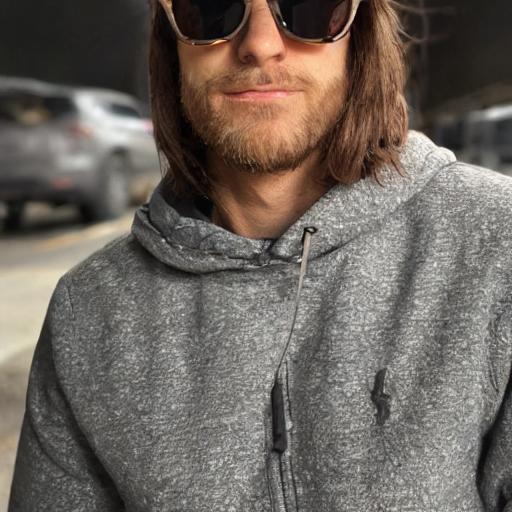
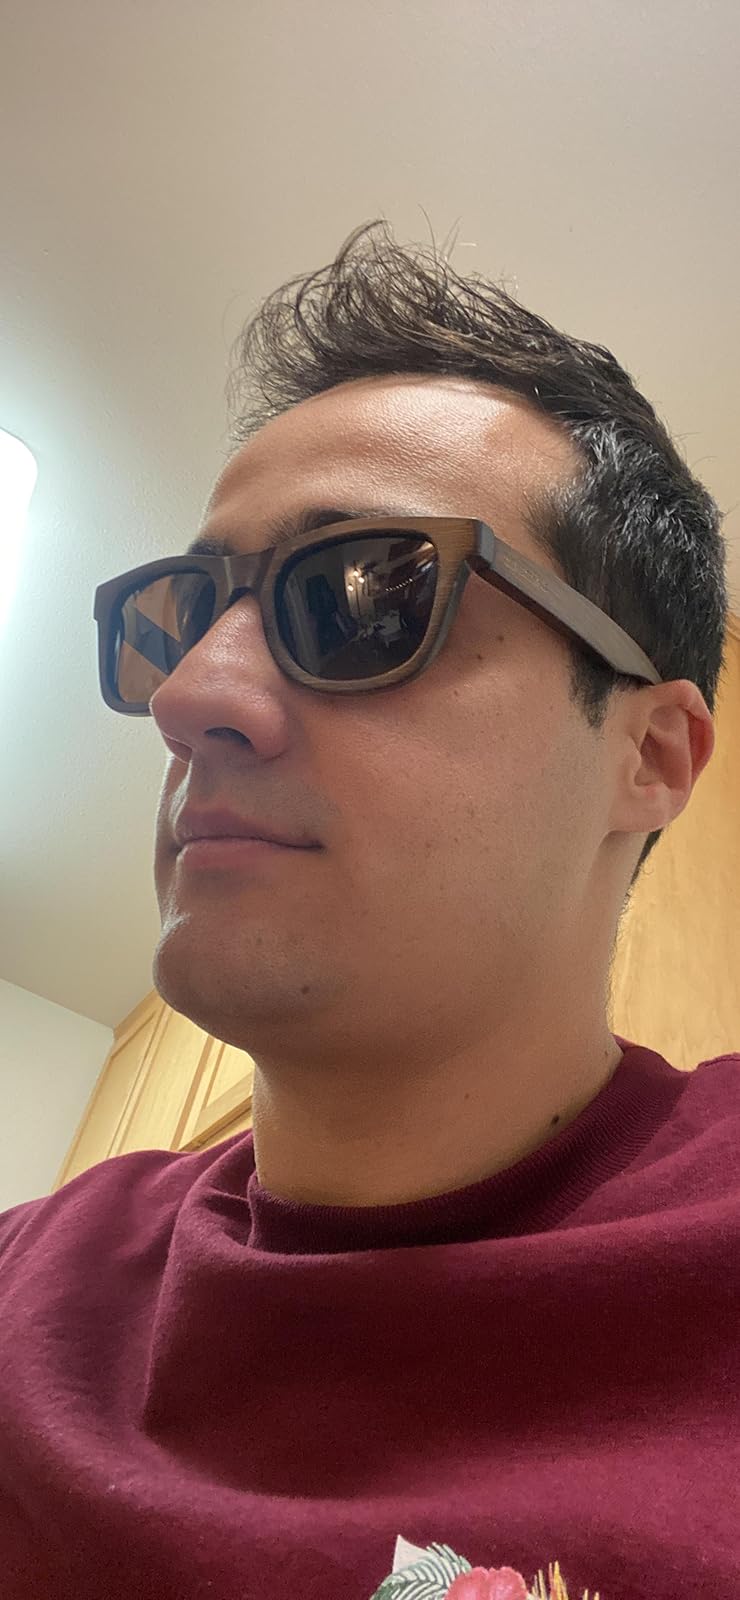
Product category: accessories_sunglasses
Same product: no